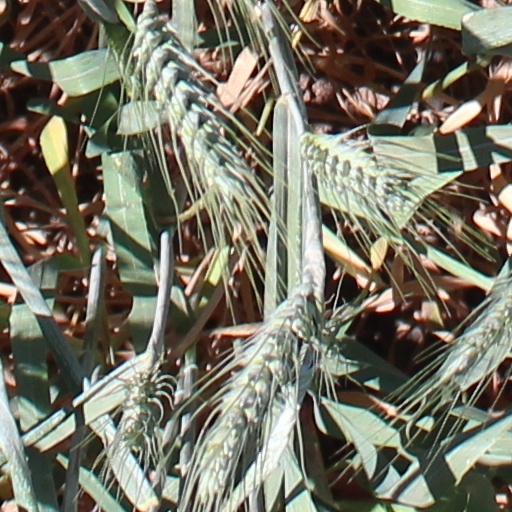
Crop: wheat